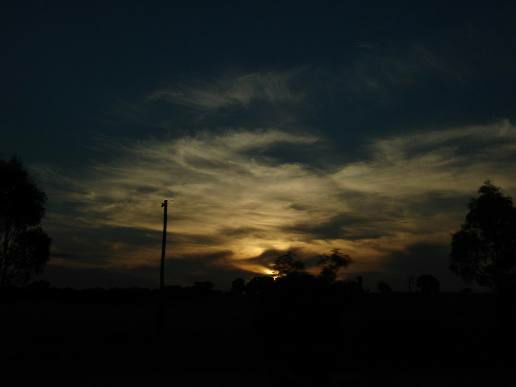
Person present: No